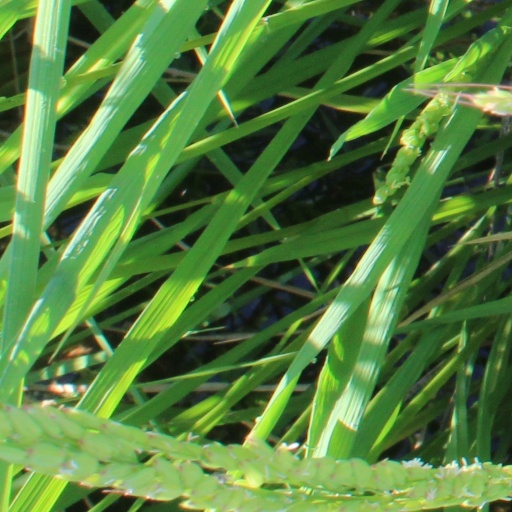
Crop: rice